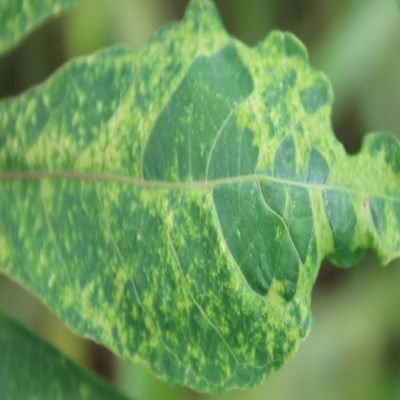
Crop: Cassava
Condition: mosaic